Wonder World Tour

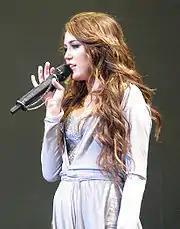
Cyrus performing "Bottom of the Ocean" on the concert tour

Special effects and pyrotechnics were provided by Pyritz Pyrotechnics Group. Terry Ritz, founder of the organization, and his partner Steve Aleff had created various ideas based on the tour soundtrack that was provided to them by the Wonder World Tour's personnel. They met with the tour's choreographer, band manager, and lighting designer, asking them to bring their "hopes, wishes, and dreams." Out of these meetings, the show was completed and a lighting crew, who monitored the stage with a four-camera monitor system when cues were executed, was selected. The pyrotechnics for the show were described as more elegant and subtle, being composed of pink flames with accentuation of silver and white glitter. Because of the extensive automation executed throughout the concert, two personnel were in charge of running it. Neville Emerton ran the automation from under the stage, and Sean Conner ran all of the flying moves from a position at the front of each venue. Meanwhile, assistant stage manager Seth Posner called cues for each concert. "Normally, in a rock show you don’t need someone calling the show. In this one we had to take a more theatrical approach with someone calling cues every step of the way because there was so much going on at once between props and automation", explained production manager Omar Abderrahman. One of the props that required much attention on the part of Posner was a car made to resemble a tractor, designed and built by effects designer and stage manager Scott "Stryker" Christensen. Because it came along late in the design process, the main elevator was not built to handle the weight of the car, though it was eventually reinforced to support the weight and movement of the car. The car was also modified; it was made electric, instead of using a combustion engine, for fire-safety and changed to turn around by adjusting its turning radius to automate steering with all four wheels. In order to translate the concert tour overseas to the United Kingdom, the Wonder World Tour paired with Sound Moves, a company that was already providing minor support for the North American leg of the tour.